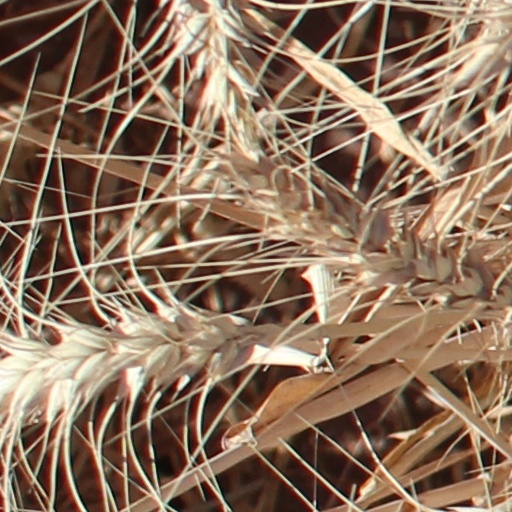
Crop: wheat